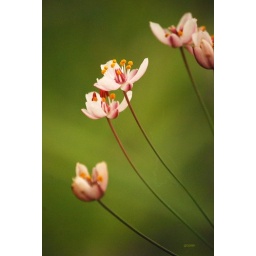
this was taken at hampton court flower show, these little flowers looked impressive against the green backdrop..